Mark Lanegan

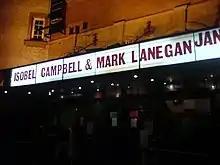
Lanegan toured with Isobel Campbell in 2007 in support of their album "Ballad of the Broken Seas".

In April 2004, Lanegan released an EP with former Belle & Sebastian vocalist Isobel Campbell, titled "Time Is Just the Same". They would later release a single entitled "Ramblin' Man" for their collaboration album "Ballad of the Broken Seas". Campbell wrote and recorded the majority of the album's tracks in Glasgow, with Lanegan adding vocals in Los Angeles. The record was well received by critics.